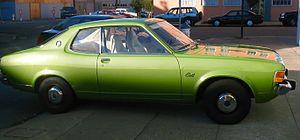
La Dodge Colt et les Plymouth Champ et Plymouth Colt, sont des automobiles de Dodge et Plymouth entre 1970 et 1994.